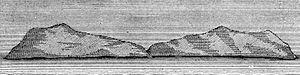
L'expédition Jeannette, officiellement l'US Arctic Expedition, est une expédition polaire américaine se déroulant sur l'USS Jeannette entre 1879 et 1881 et commandée par George Washington De Long. Le but de cette mission est d'atteindre le pôle Nord par l'océan Pacifique via le détroit de Béring en se basant sur une théorie selon laquelle un courant tempéré, le Kuroshio, coulerait vers le nord dans le détroit, fournissant ainsi une porte d'entrée vers une mer libre du pôle.